Hassan Pasha (Mamluk)

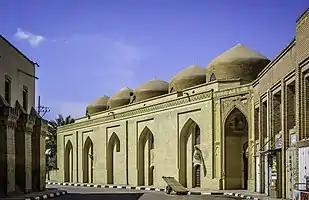
Al-Sarai Mosque, also known as Hassan Pasha Mosque

Hassan Pasha's rule in Iraq brought a new era of stability. In Baghdad, he trained and introduced both Circassian and Georgian Mamluk troops to keep the janissaries in check and protect the city from possible Iranian threats. This effectively laid the foundation of the Mamluk dynasty's rule over Iraq which lasted until 1831. Order was restored under Hassan Pasha. Notably, Hassan Pasha abolished taxes on firewood and foodstuffs and ordered many construction projects. This includes the construction of many houses, inspired by his own background, and the renewal of the ancient Abbasid al-Sarai Mosque, which would be given a new nickname, the "New Hassan Pasha Mosque". The locality where Hassan Pasha established his administration and al-Sarai Mosque is also located was given the name "New Hassan Pasha locality" in his honor.